Jojo Khalastra

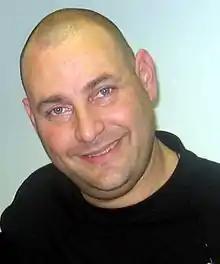
Zvika Hadar, who portrayed the character.

Jojo Khalastra was an Israeli satiric character played by Zvika Hadar in 1994–1995.